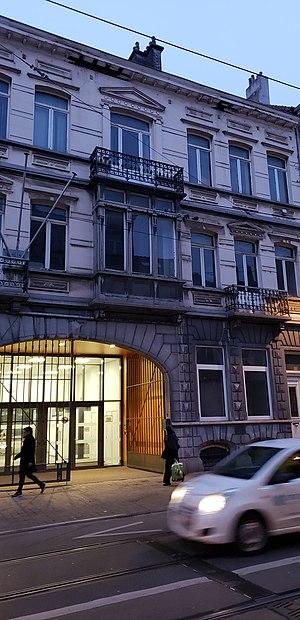
Ancienne Brasserie Roelants
Cette page reprend une partie des bâtiments remarquables se trouvant sur le trajet de la ligne 55 du tramway de Bruxelles.